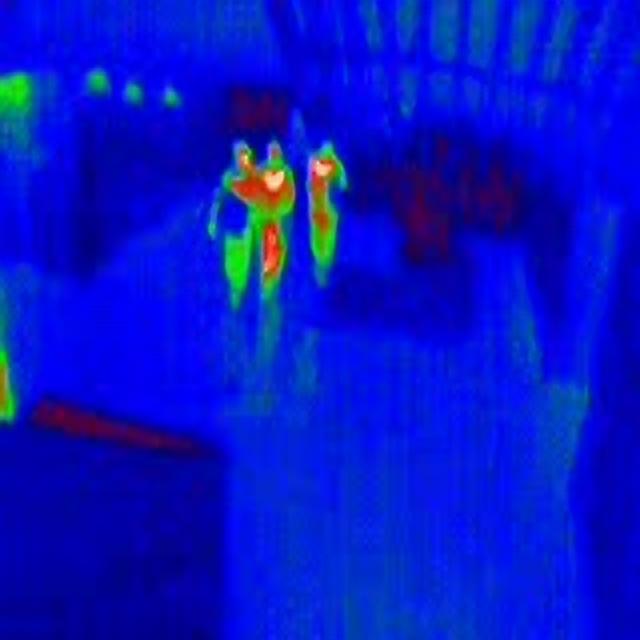
Detected objects:
label: person
label: person
label: person